Sant'Agata, Brescia

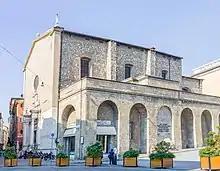
South facade of the church

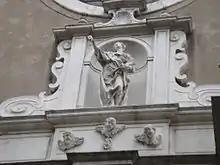
Statue of Sant'Agata above the entrance

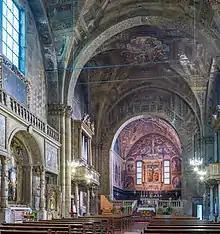
The interior

Sant'Agata is a 15th-century, Roman Catholic church located on Corsetto Sant'Agata at Piazza della Vittoria in Brescia, region of Lombardy, Italy.